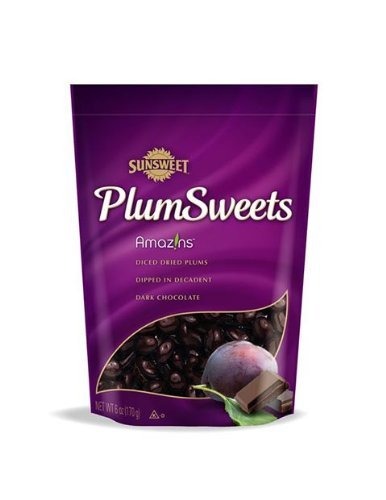
Item Name: Sunsweet, Plums Sweets, Dark Chocolate Covered Prunes, 6oz Bag (Pack of 6)
Value: 36.0
Unit: ounce

Price: 7.55